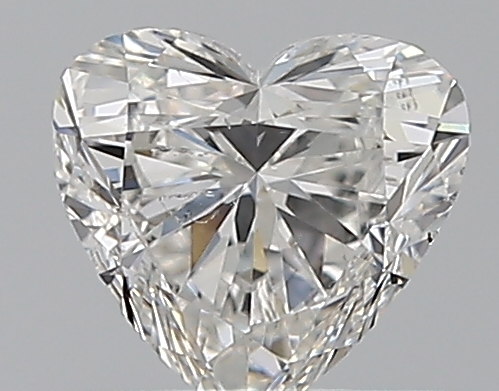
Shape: heart
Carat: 0.7
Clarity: SI1
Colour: F
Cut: VG
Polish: EX
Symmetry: VG
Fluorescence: N
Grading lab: GIA
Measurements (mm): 5.48 x 5.87 x 3.53